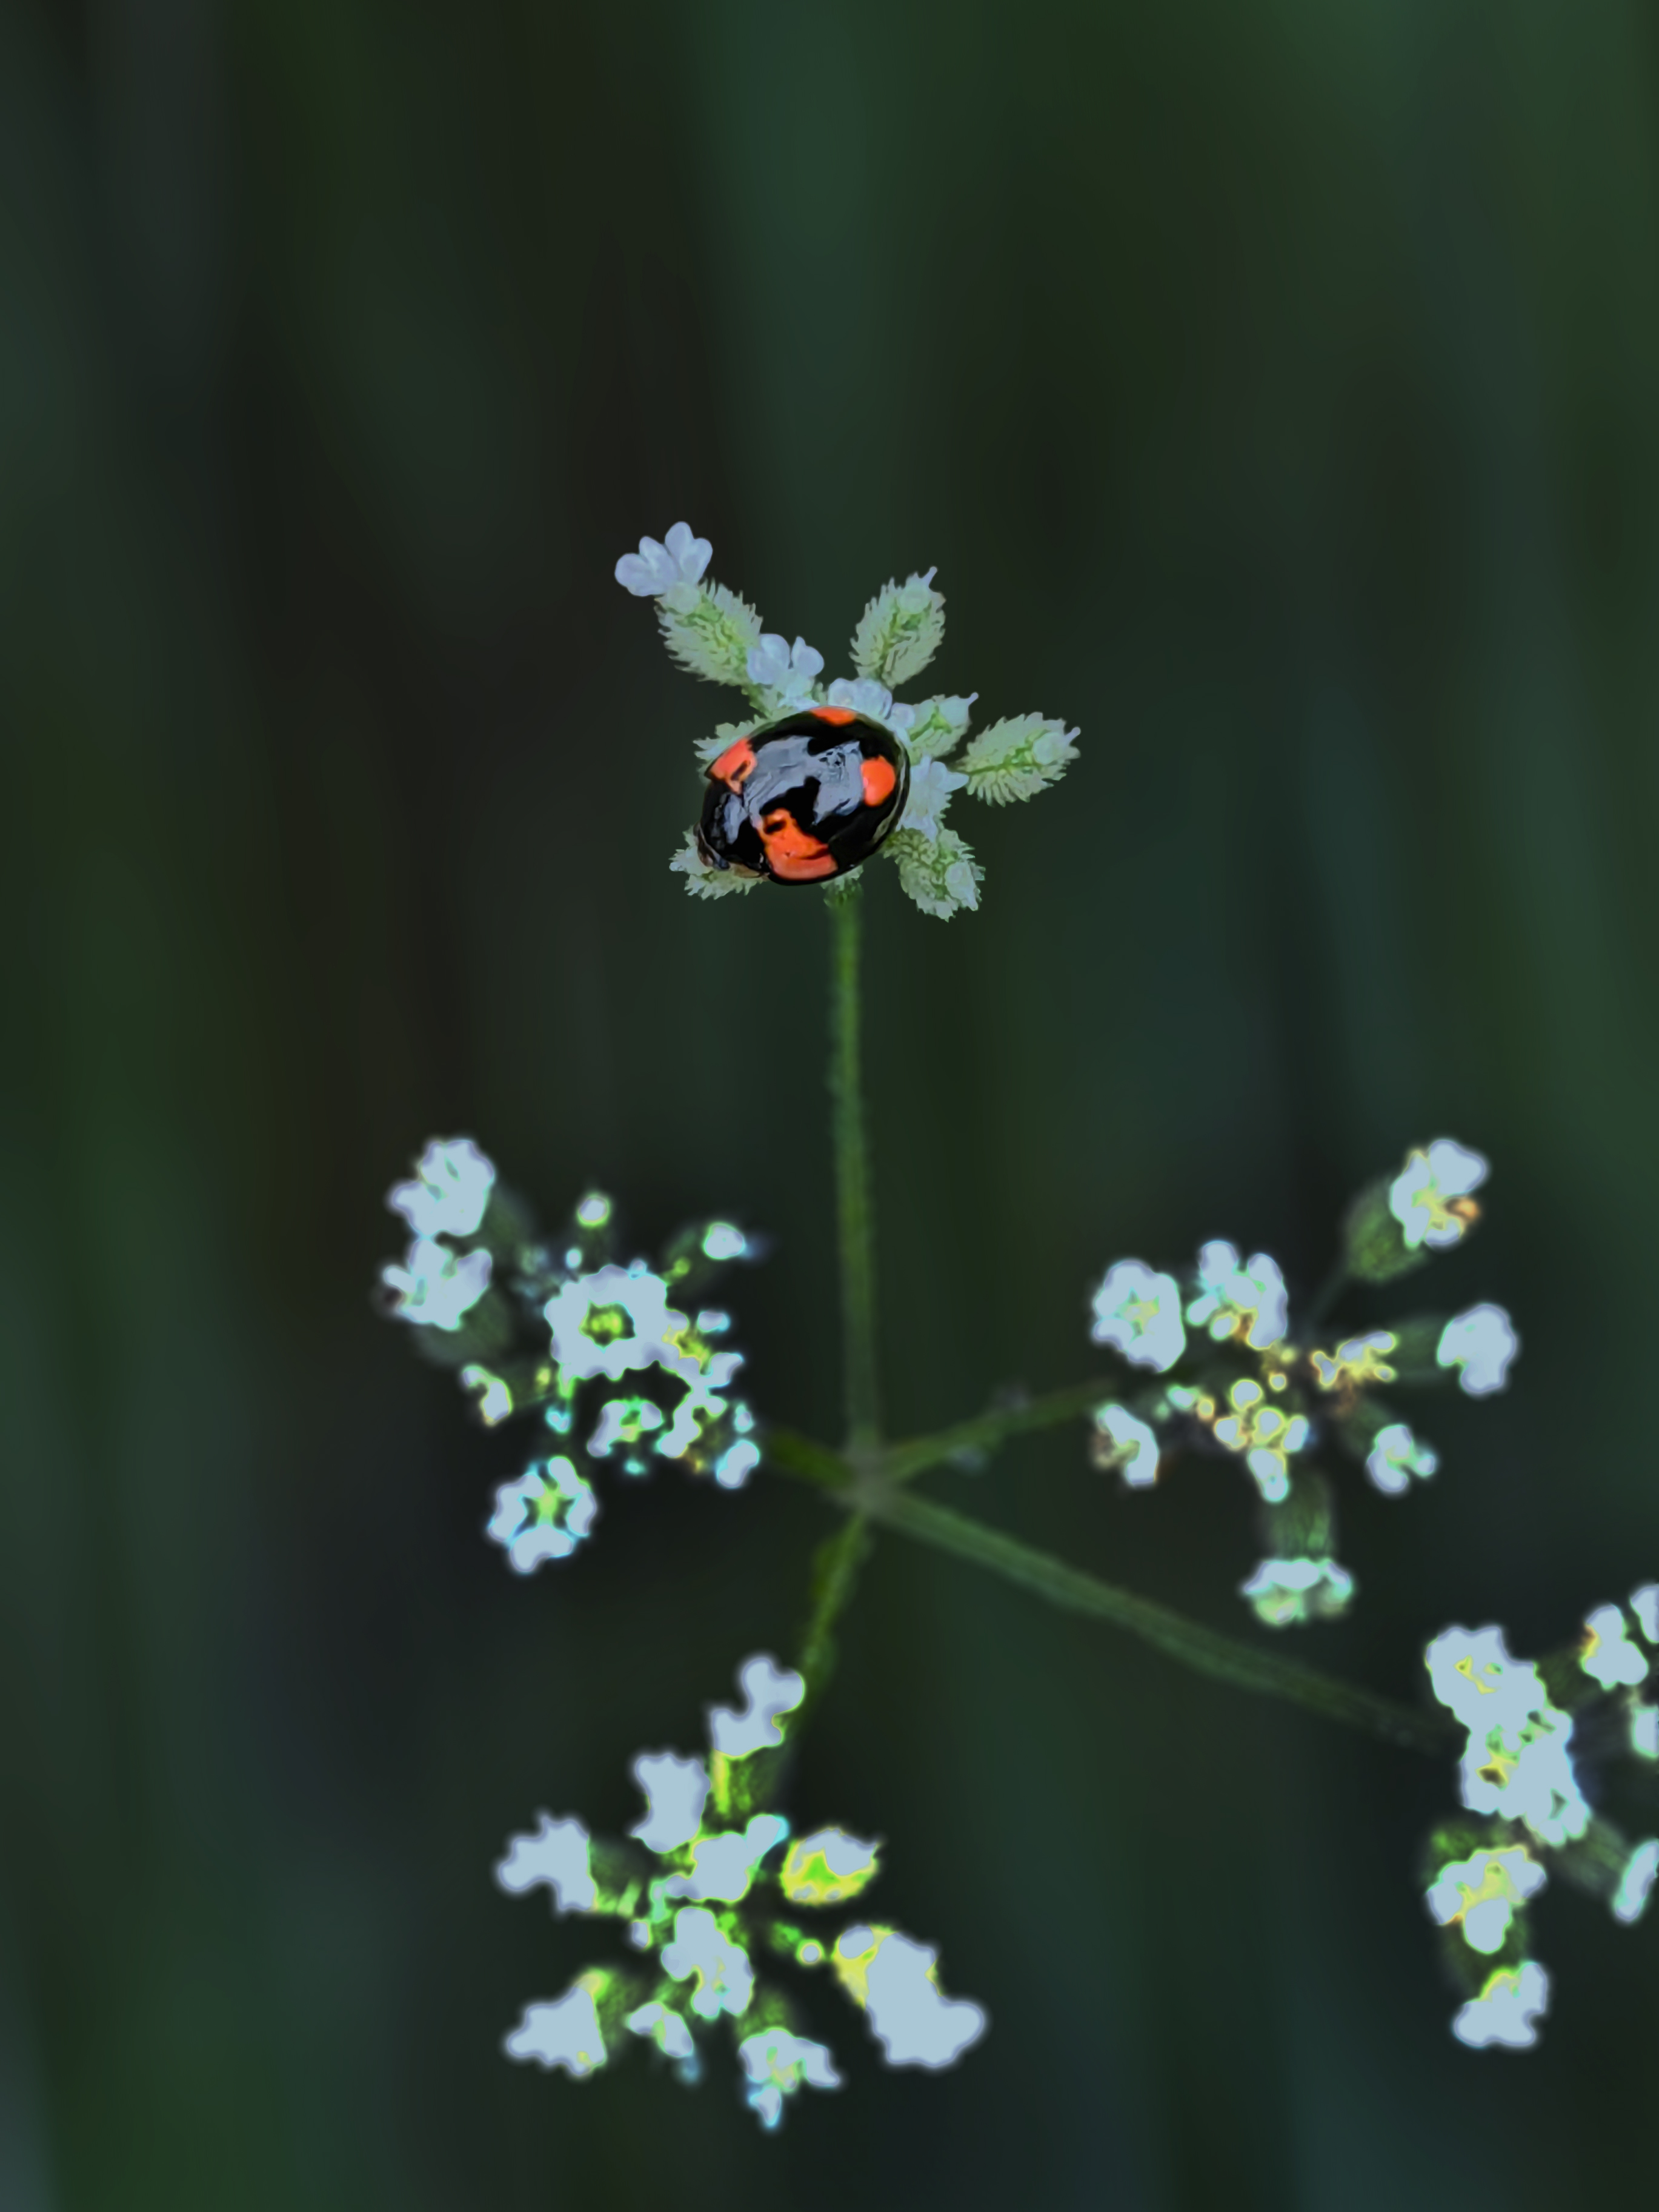
ladybird, flower, plant, petal, terrestrial plant, herbaceous plant, grass, twig, flowering plant, tree, Pedicel, insect, close up, macro photography, Forb, wildflower, subshrub, annual plant, herb, plant stem, racing, pollen, pest, perennial plant, lantana, nettle family